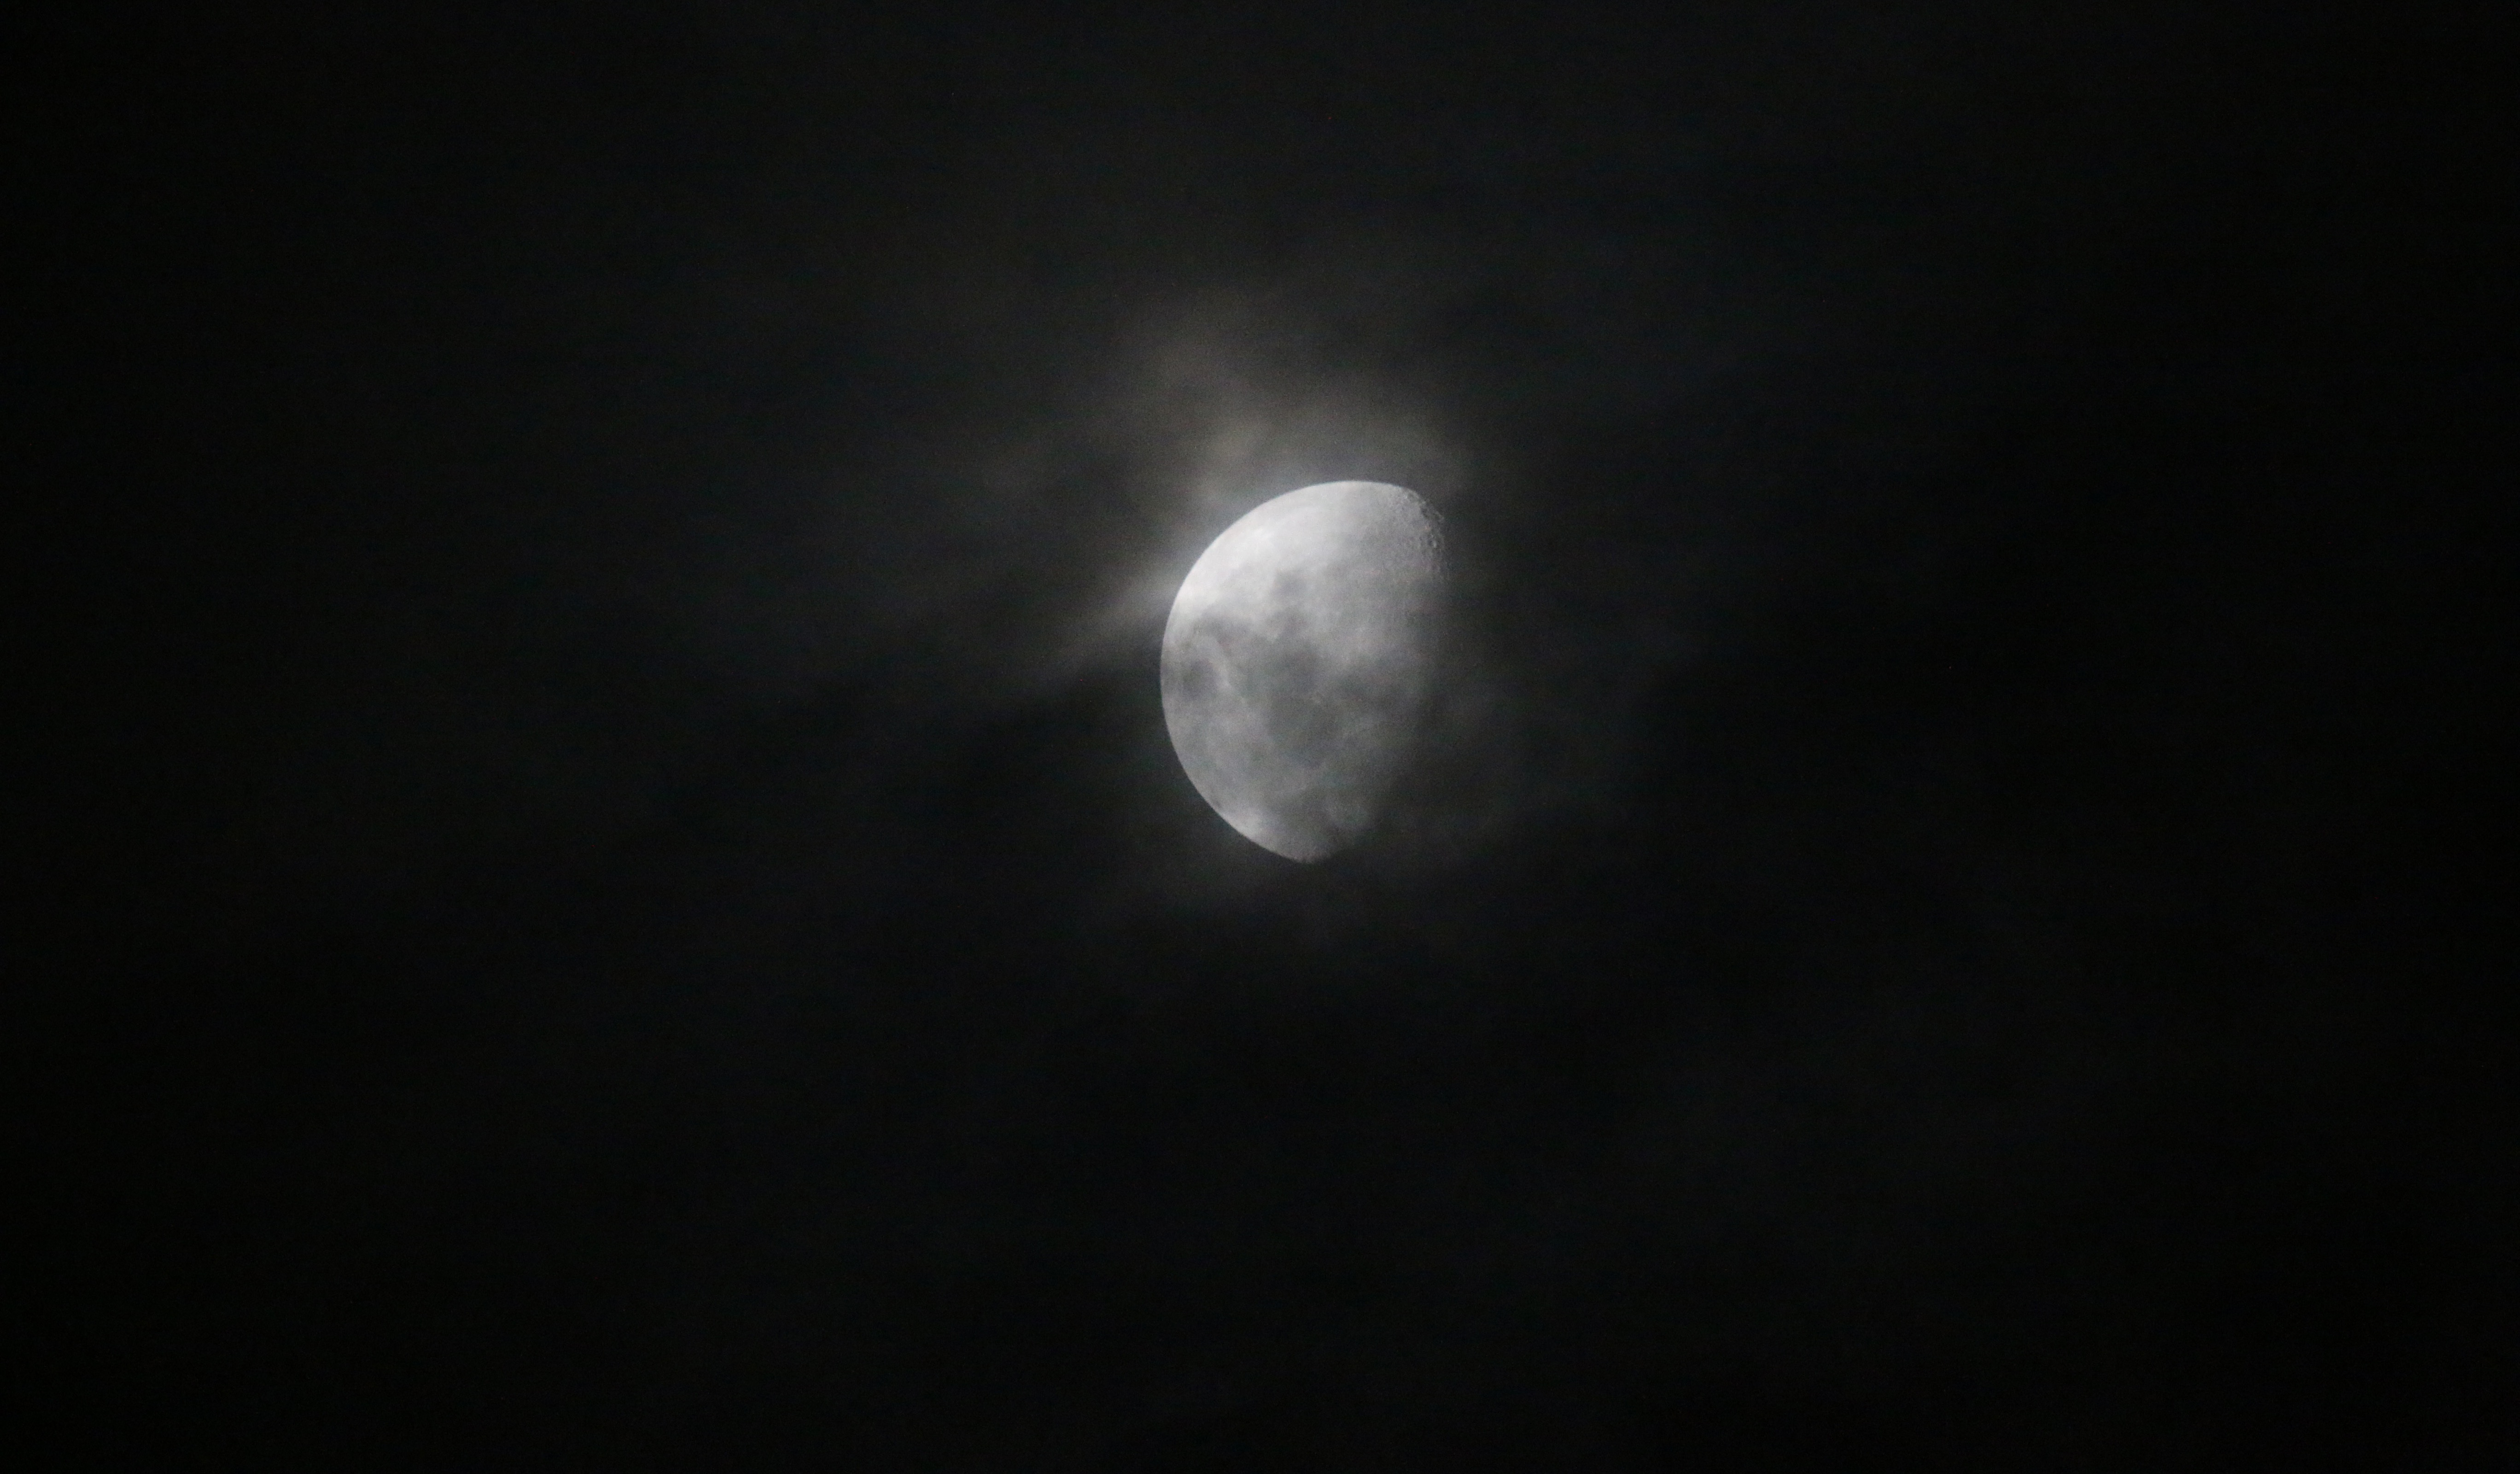
moon, full moon, event, phenomenon, lunar eclipse, celestial event